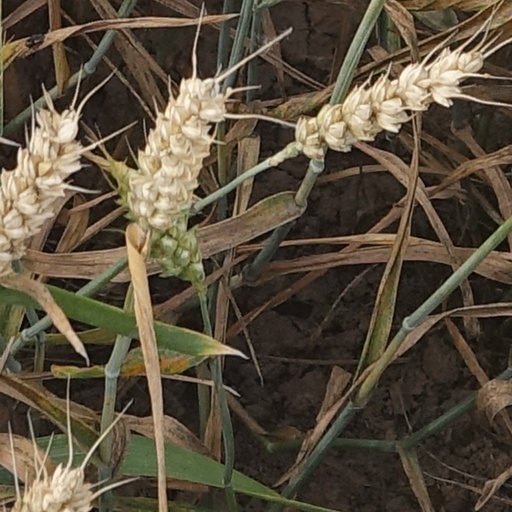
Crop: wheat